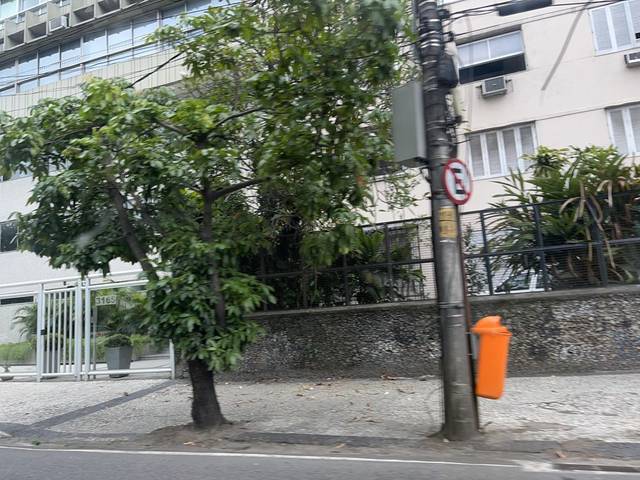
Region: Brazil
Coordinates: -22.963, -43.211